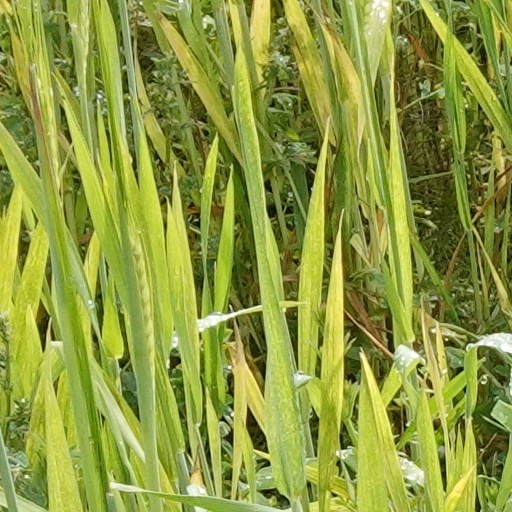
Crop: wheat